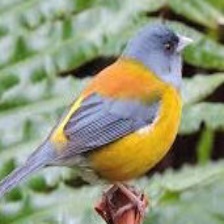
Species: PATAGONIAN SIERRA FINCH
Scientific name: PHRYGILUS PATAGONICUS
ImageNet parent category: house_finch